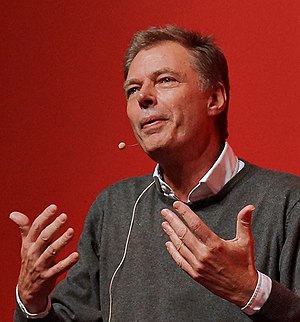
Klaus Riskær Pedersen
Klaus Riskær Pedersen - dansk iværksætter og erhvervsmand under Bogforum 2014 i København"
Klaus Riskær Pedersen er en dansk partileder, iværksætter, erhvervsmand og forfatter. Han har flere domme for bedrageri og mandatsvig med fængselsstraffe til følge. Riskær er tidligere europaparlamentsmedlem for Venstre og dannede i 2018 sit eget parti, som også har navnet Klaus Riskær Pedersen. Riskær har udviklet, opbygget og solgt en snes virksomheder igennem 30 år. Hans karriere har været kontroversiel, og hans forskellige forsøg på en karriere i dansk politik og hans forretningseventyr, herunder konkurser, retssager, fængselsdomme og -ophold, har været fyldigt omtalt i medierne.